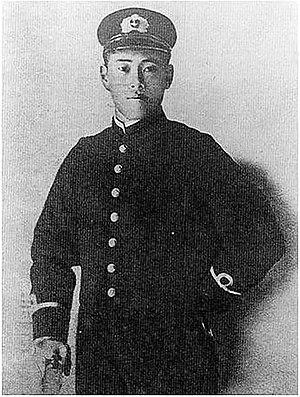
Isoroku Yamamoto, né le 4 avril 1884 à Nagaoka et mort le 18 avril 1943 aux Îles Salomon, est un militaire japonais, amiral de la Marine impériale japonaise. Personnalité marquante de la Seconde Guerre mondiale, il a commandé les forces navales japonaises pendant la première partie de la guerre du Pacifique. Il a notamment organisé et dirigé l'attaque surprise contre Pearl Harbor.